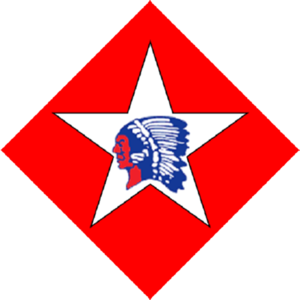
Cet article est une liste des bataillons du Corps des Marines des États-Unis, triés en fonction des missions qu'ils exécutent.